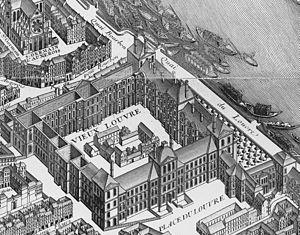
Regnaud ou Renaud Outhier - pour l'état-civil - dit aussi l'abbé Outhier et qui signera certaines de ses œuvres Réginald Outhier, né à Lamarre-Jousserand le 16 août 1694 et mort à Bayeux le 8 mai 1774, est un ecclésiastique et un scientifique français du siècle des Lumières.
La place de l'Oratoire est une ancienne voie de Paris située dans l'ancien 4ᵉ arrondissement
Le palais du Louvre est un ancien palais royal situé dans le 1ᵉʳ arrondissement de Paris sur la rive droite de la Seine, entre le jardin des Tuileries et l'église Saint-Germain-l'Auxerrois. S'étendant sur une surface bâtie de plus de 135 000 m², le palais du Louvre est le plus grand palais européen, et le second plus grand bâtiment du continent après le Marché aux fleurs d'Aalsmeer. Il abrite aujourd'hui le musée du Louvre.